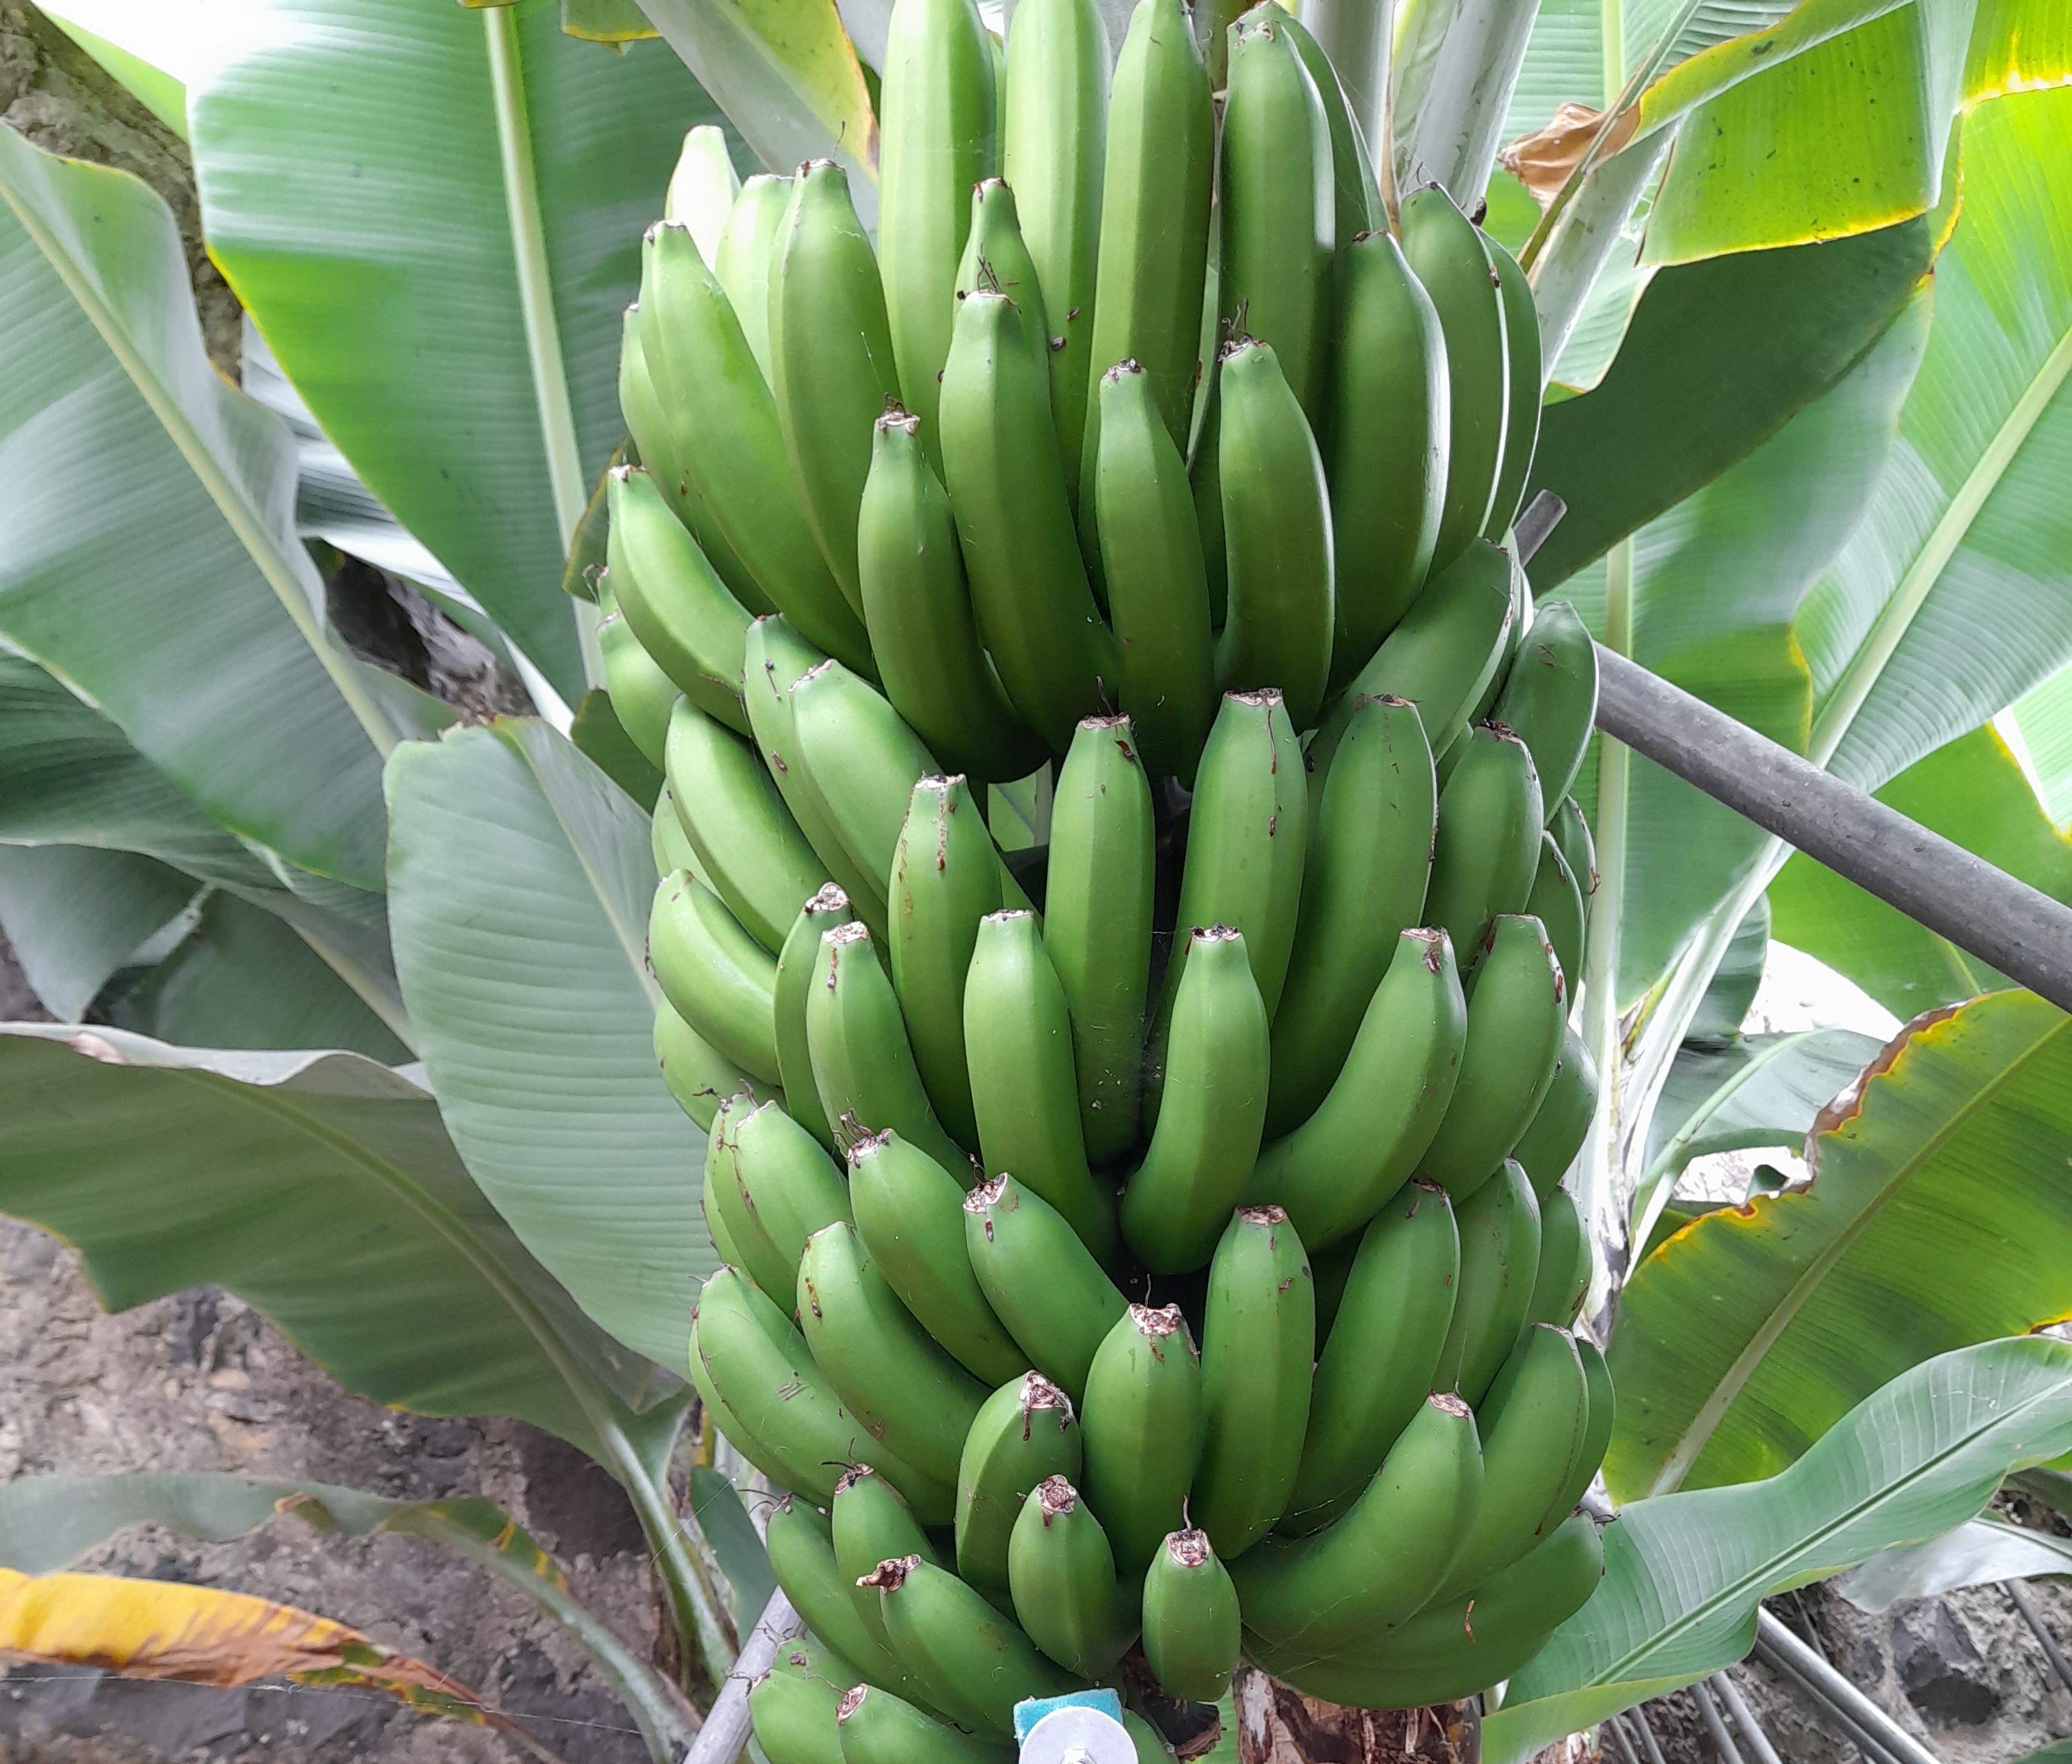
Label: Cut